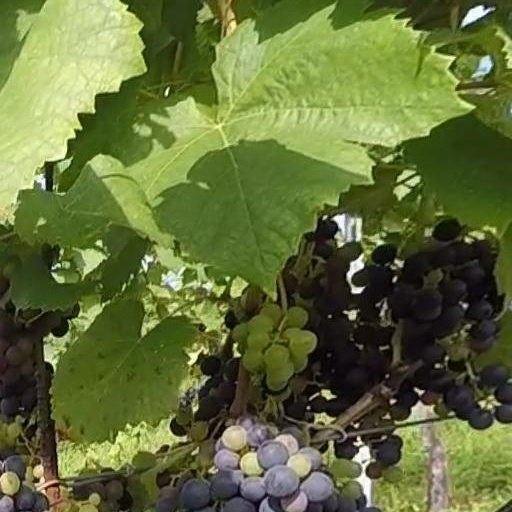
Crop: grape